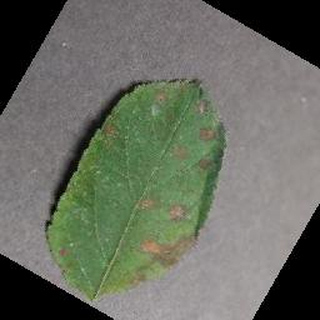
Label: apple_cedar_apple_rust